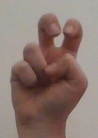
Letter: toot